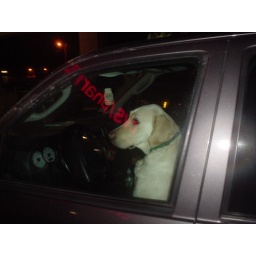
this dog was waiting in the drivers seat for his owner to come back and was so cute.